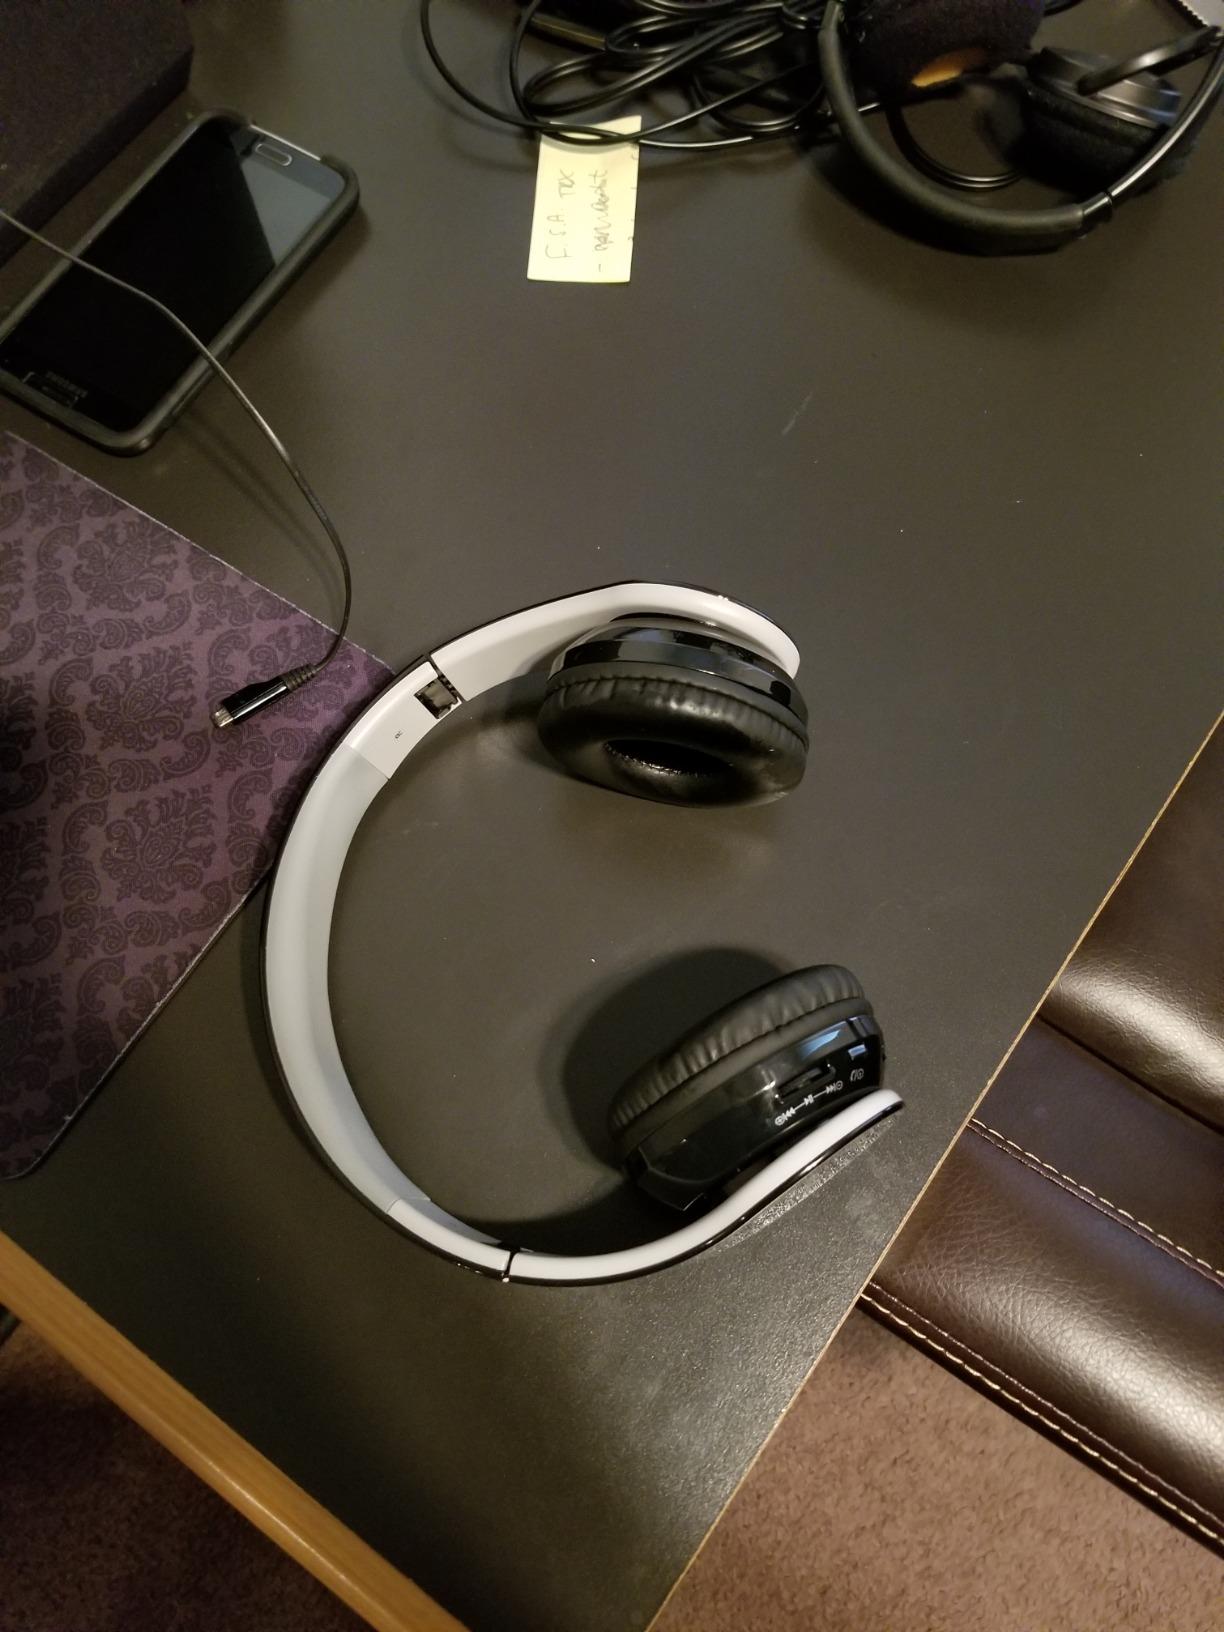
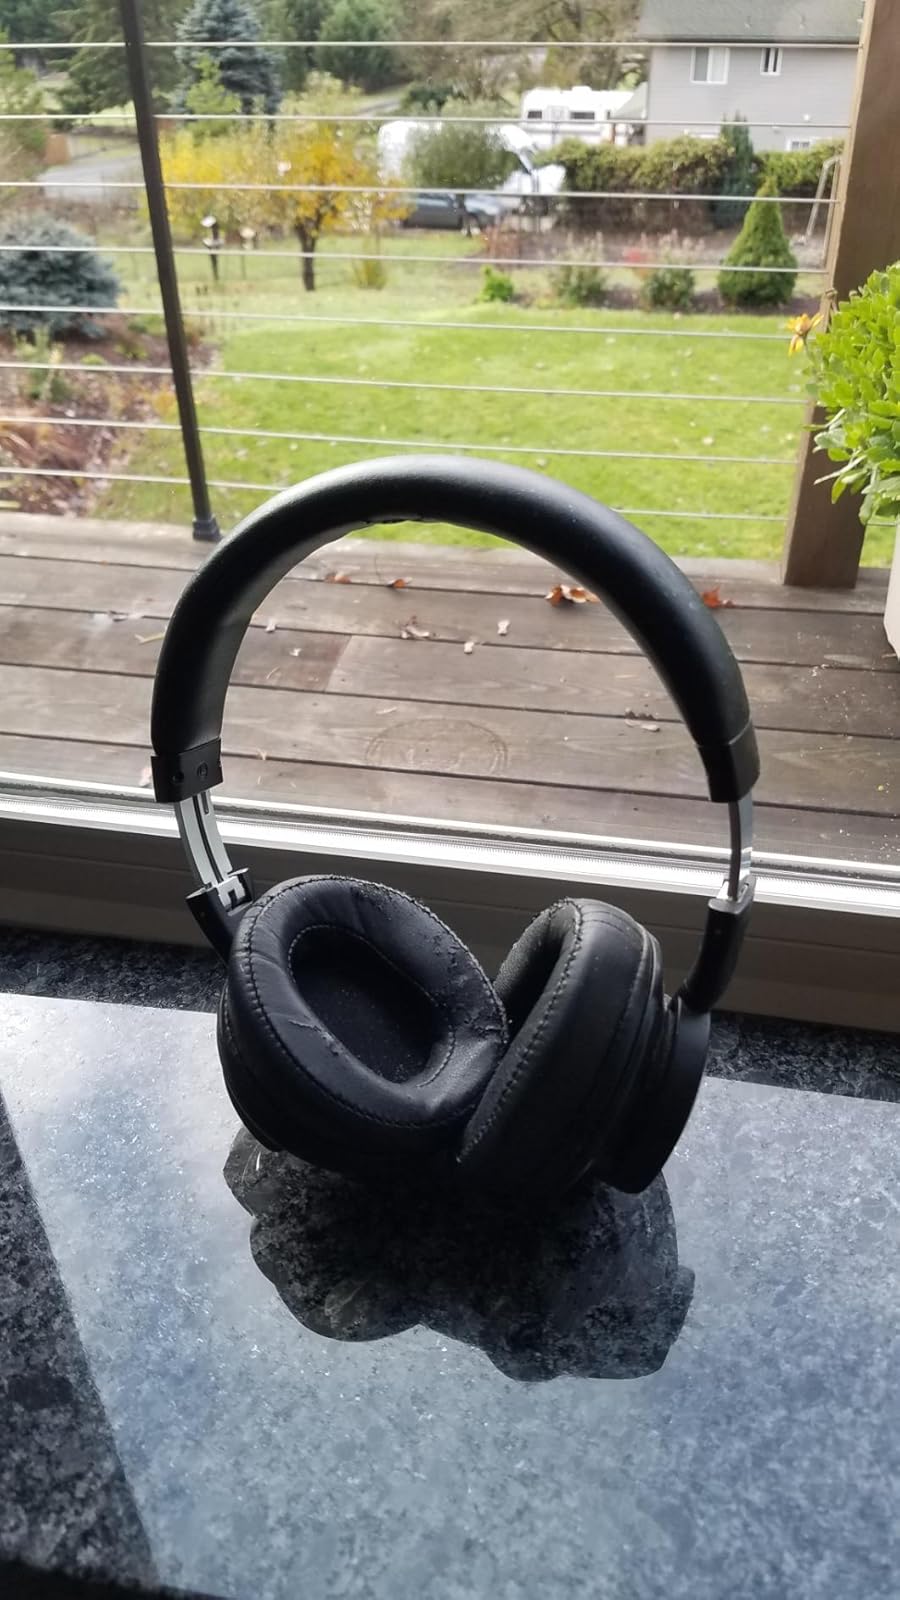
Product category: headphones
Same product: no